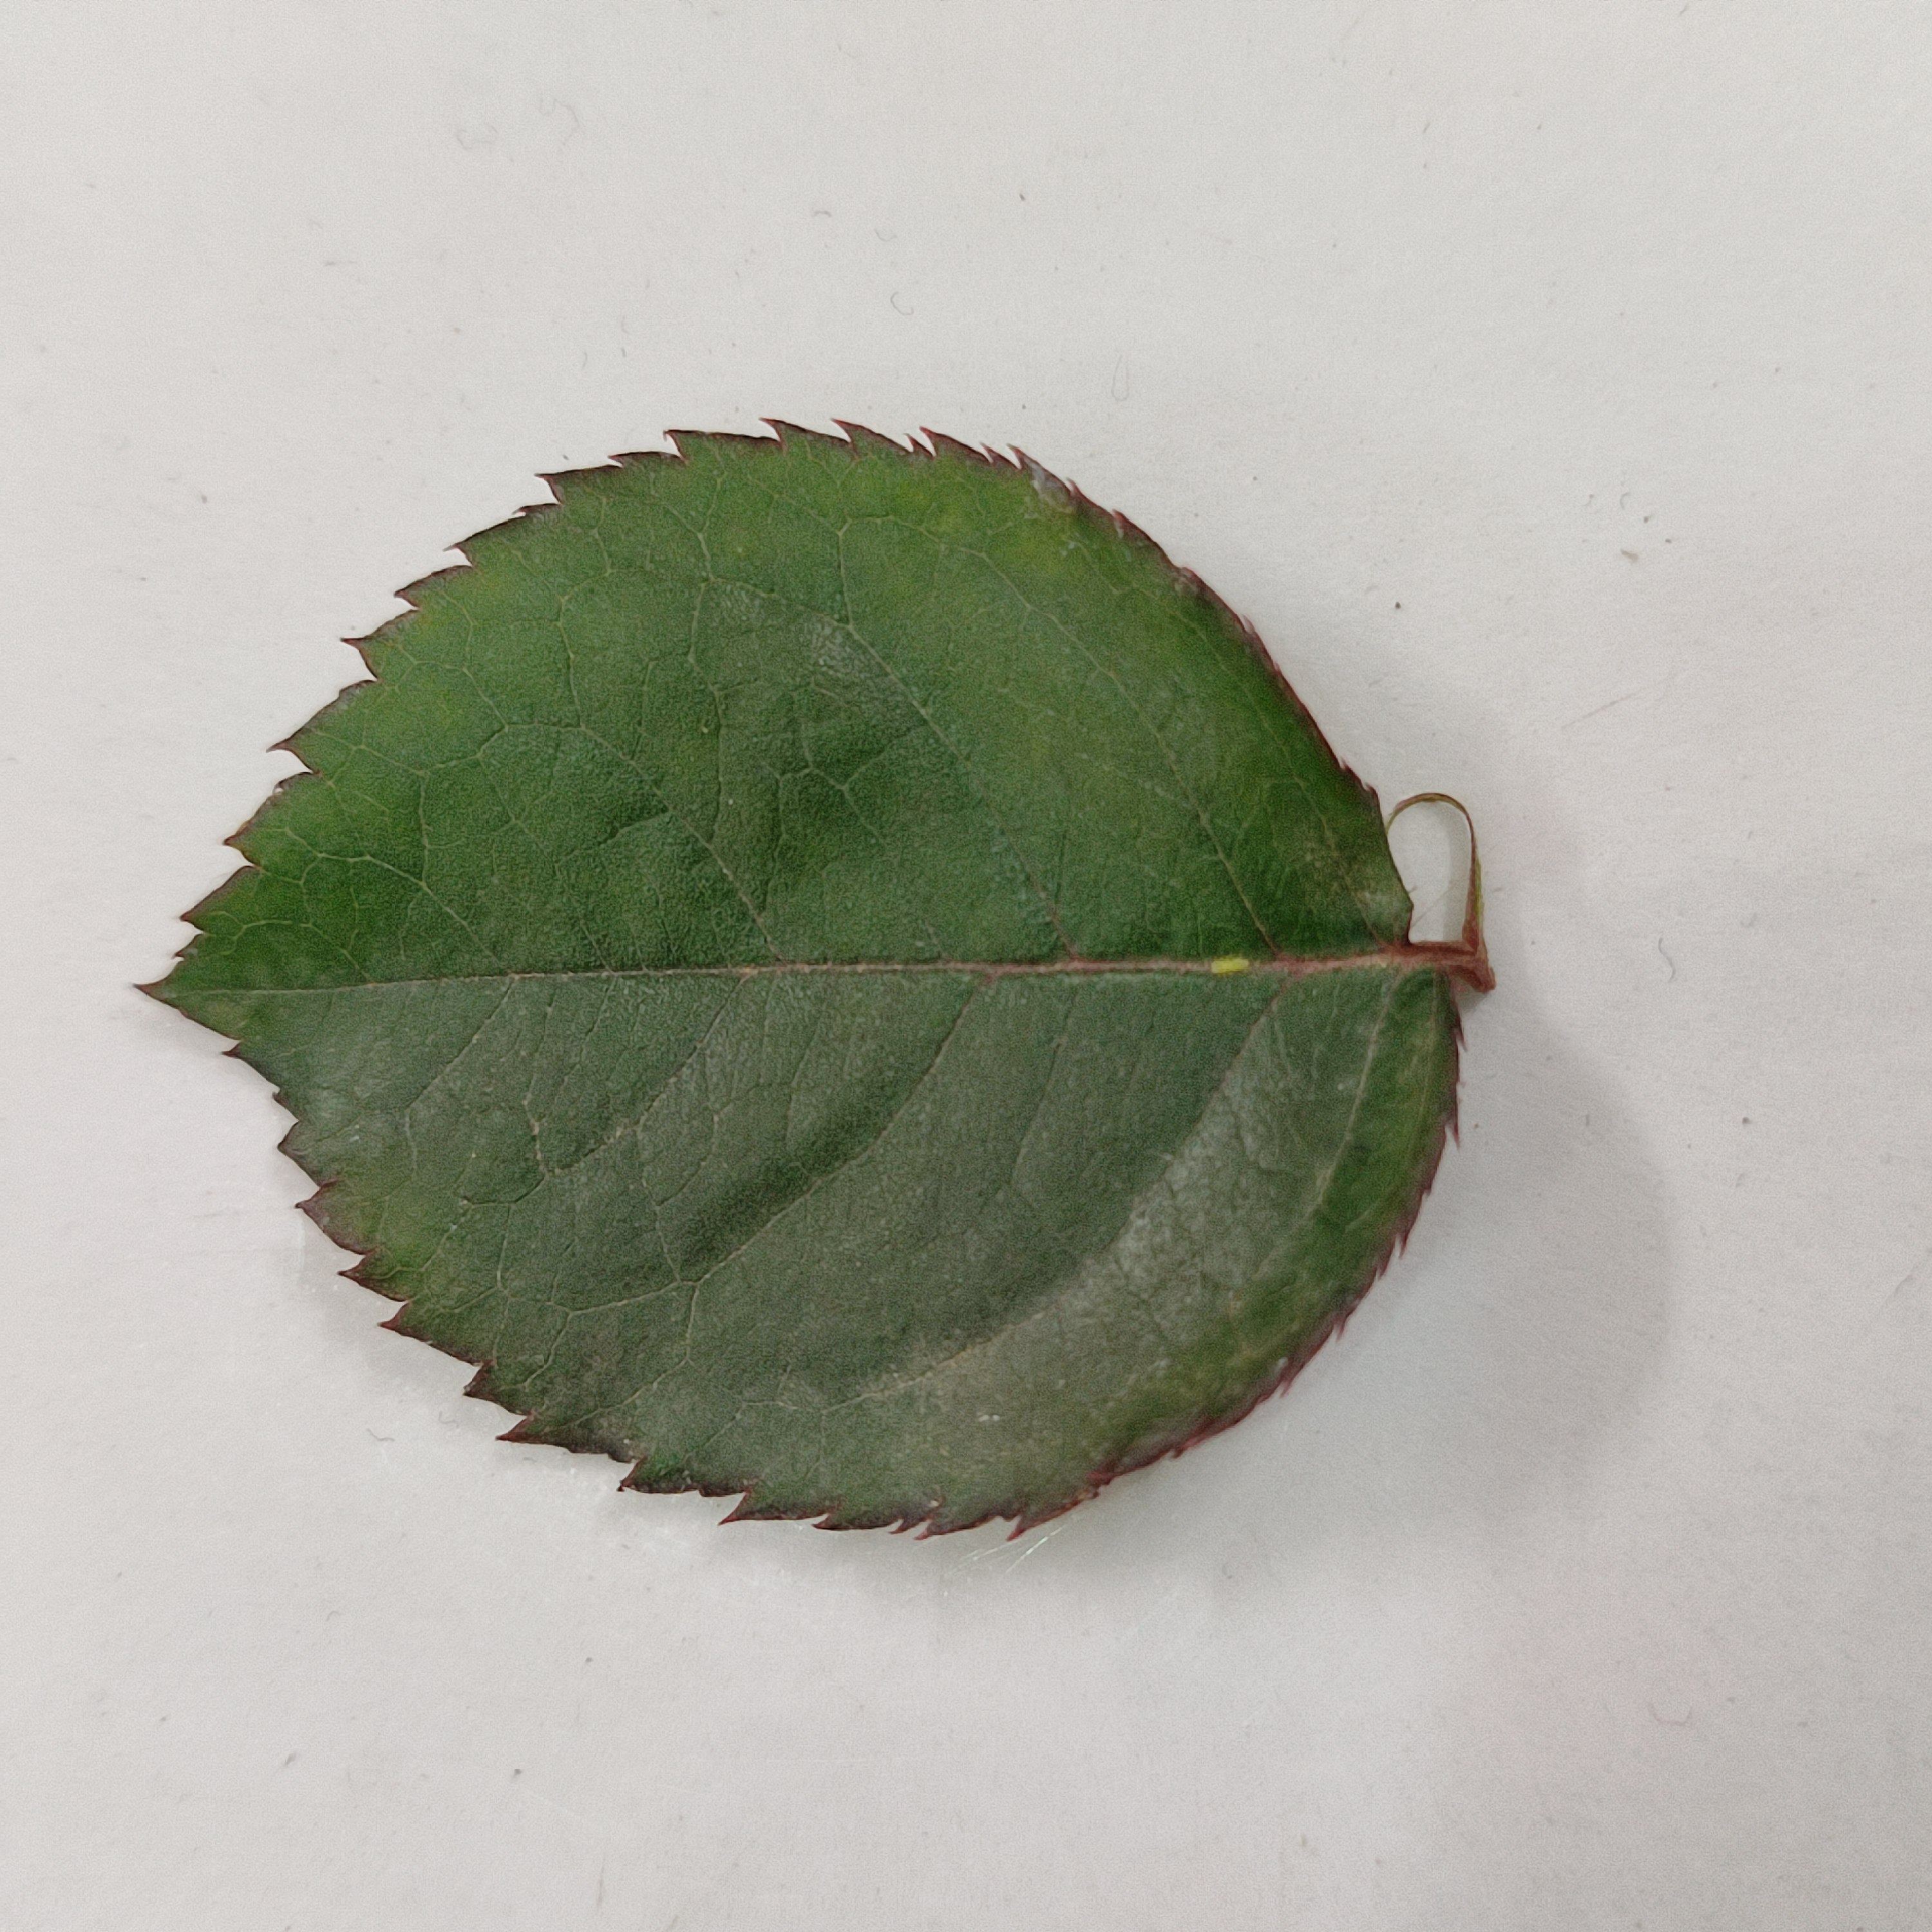
Label: Healthy Leaf